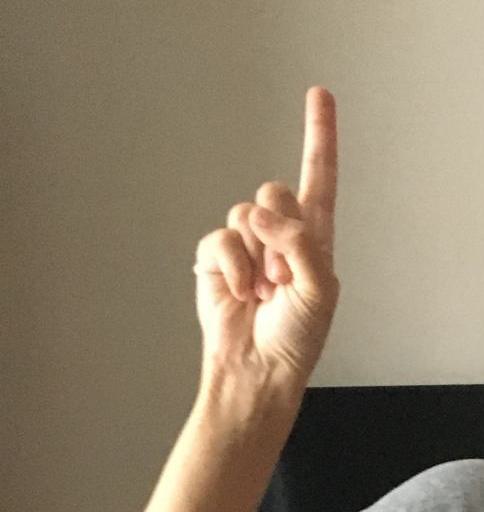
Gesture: one